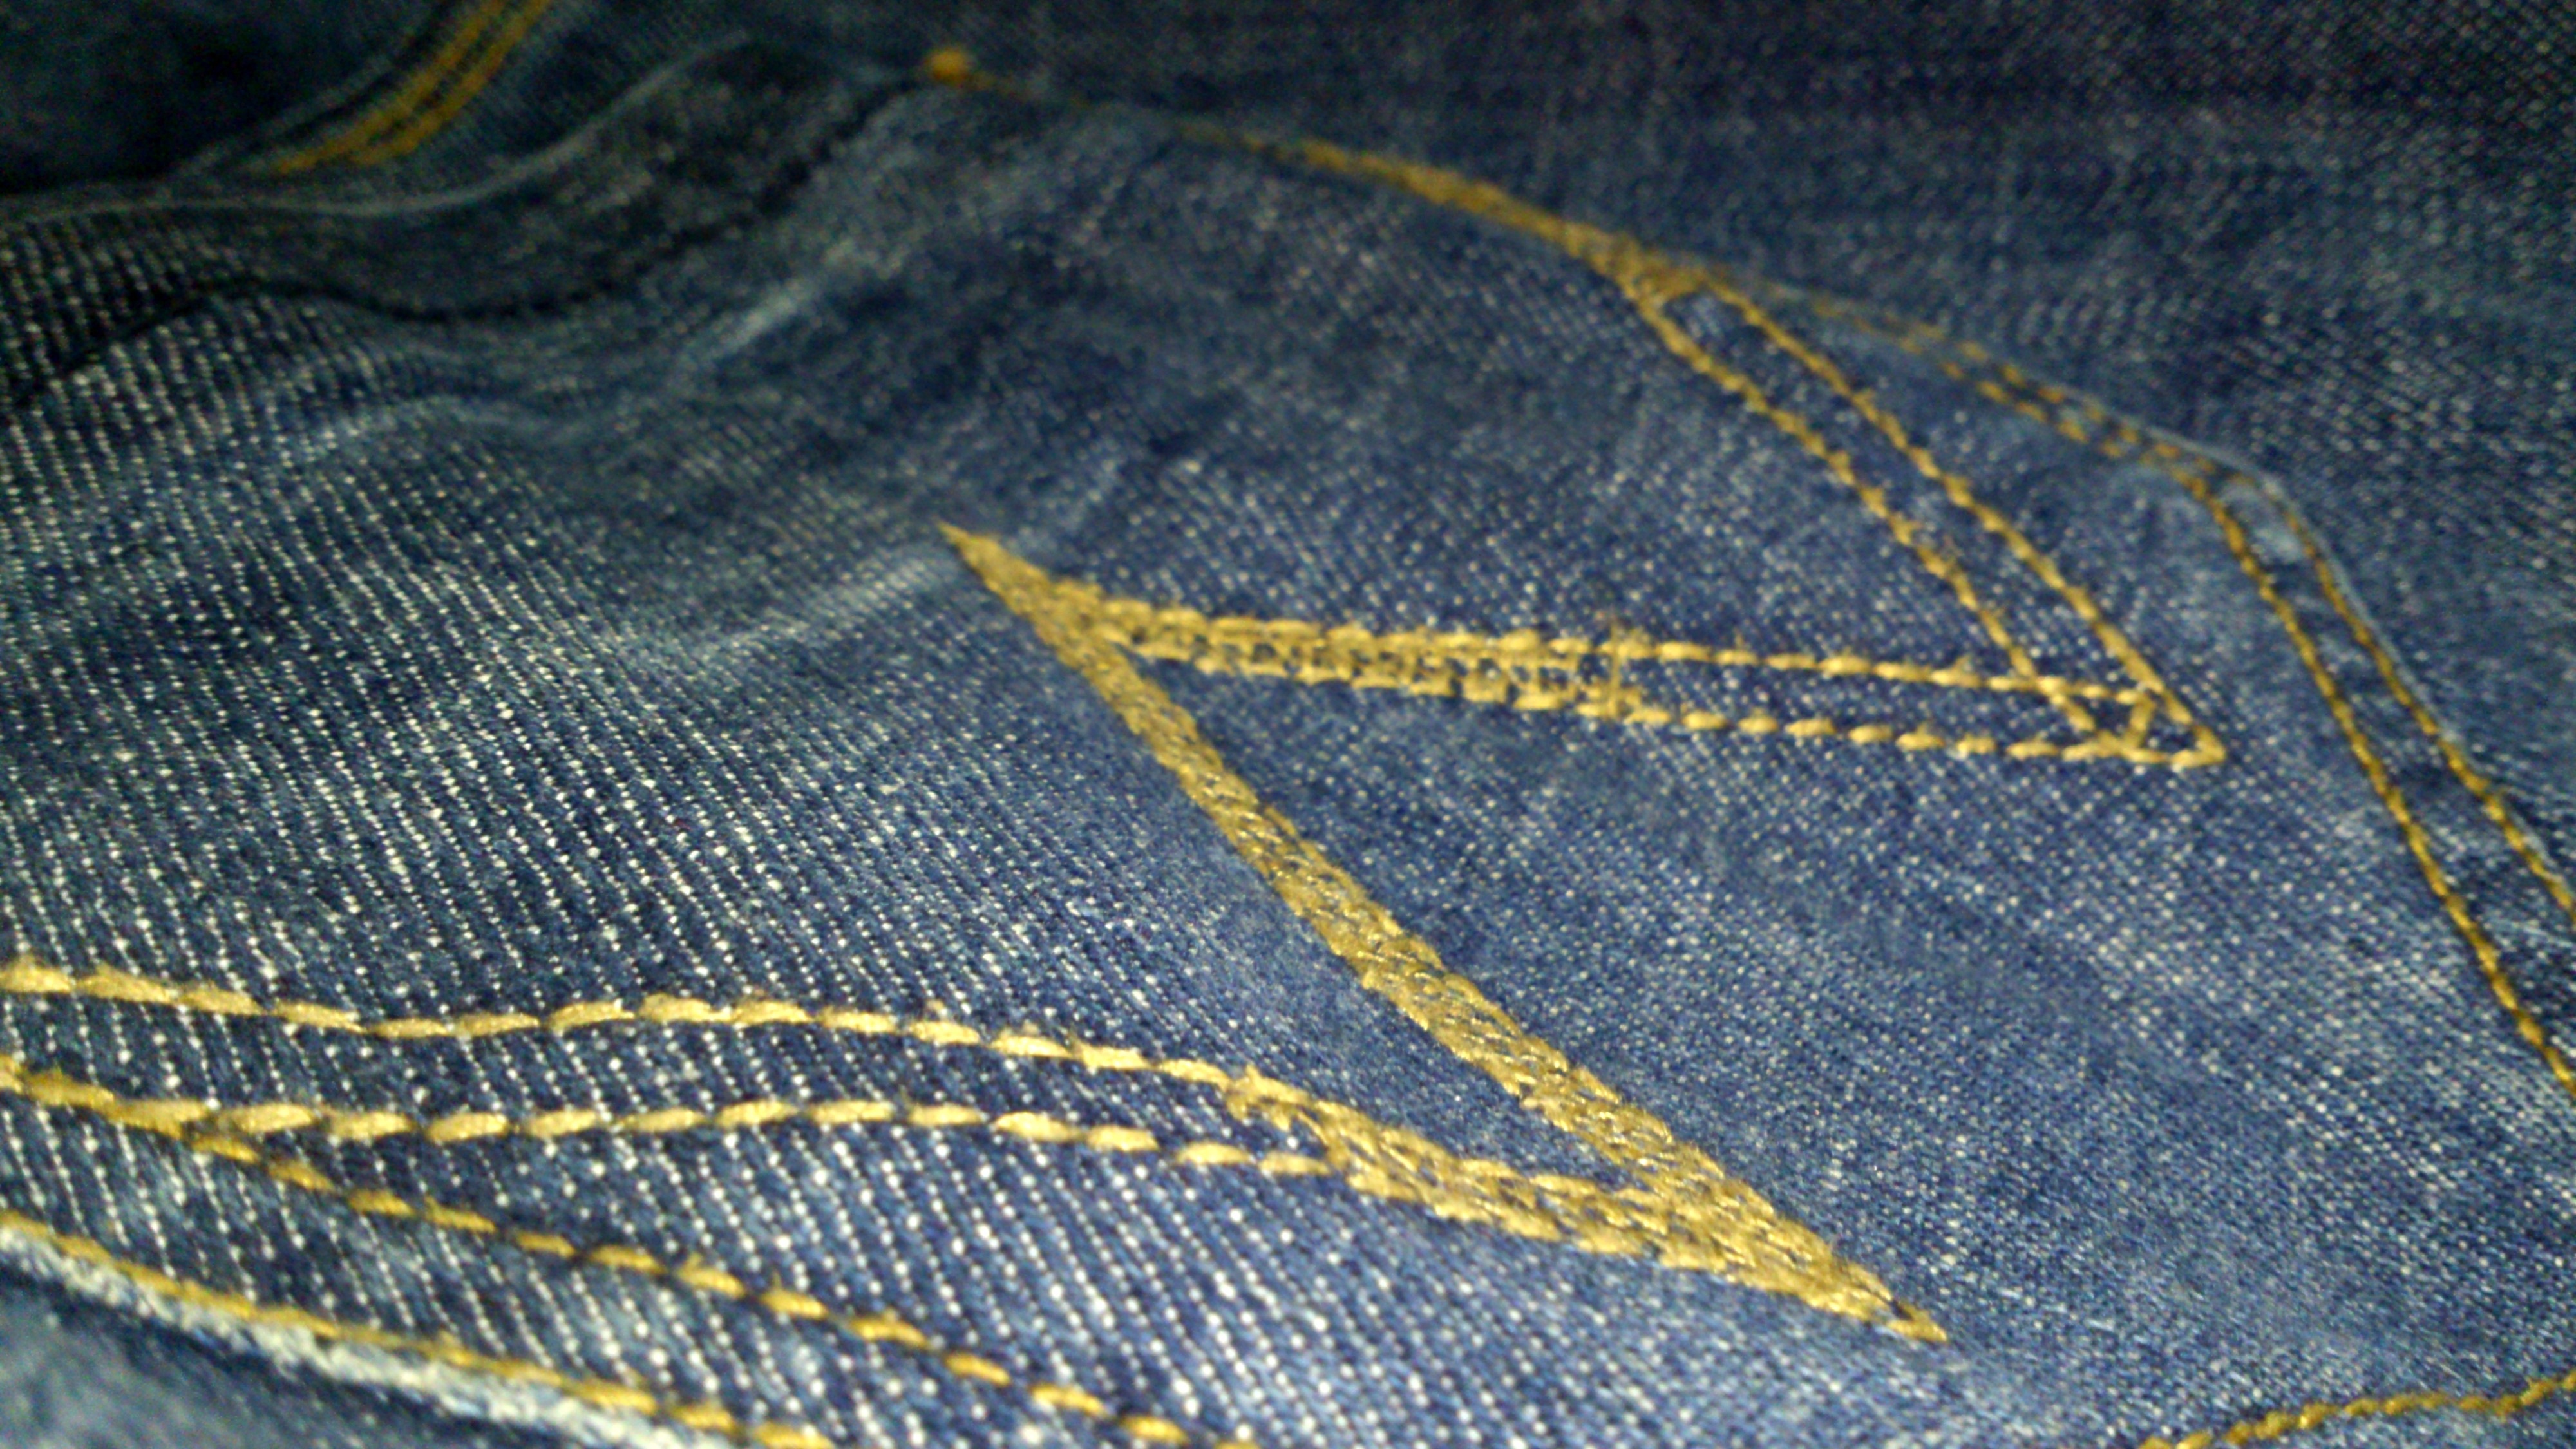
texture, leaf, pattern, line, blue, clothing, yellow, material, textile, art, net